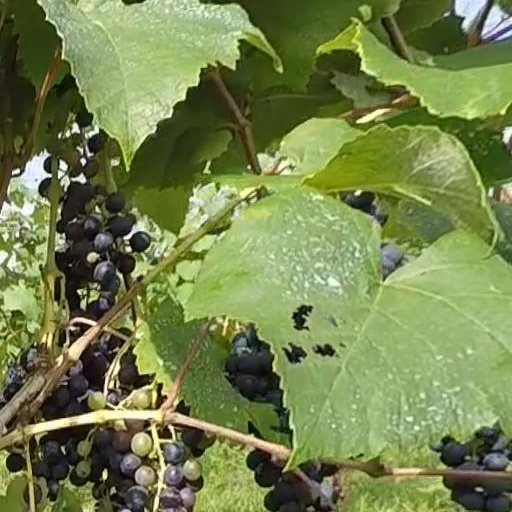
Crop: grape